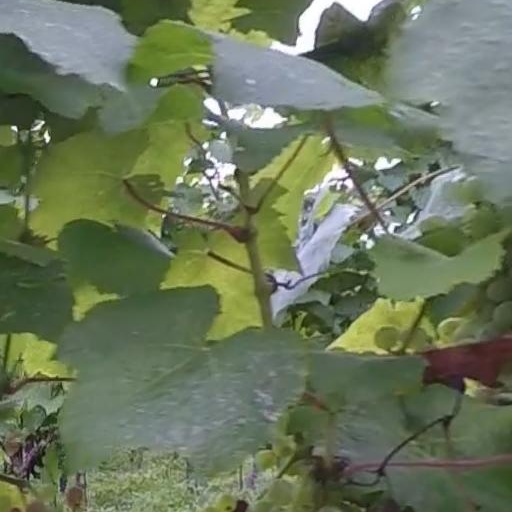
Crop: grape